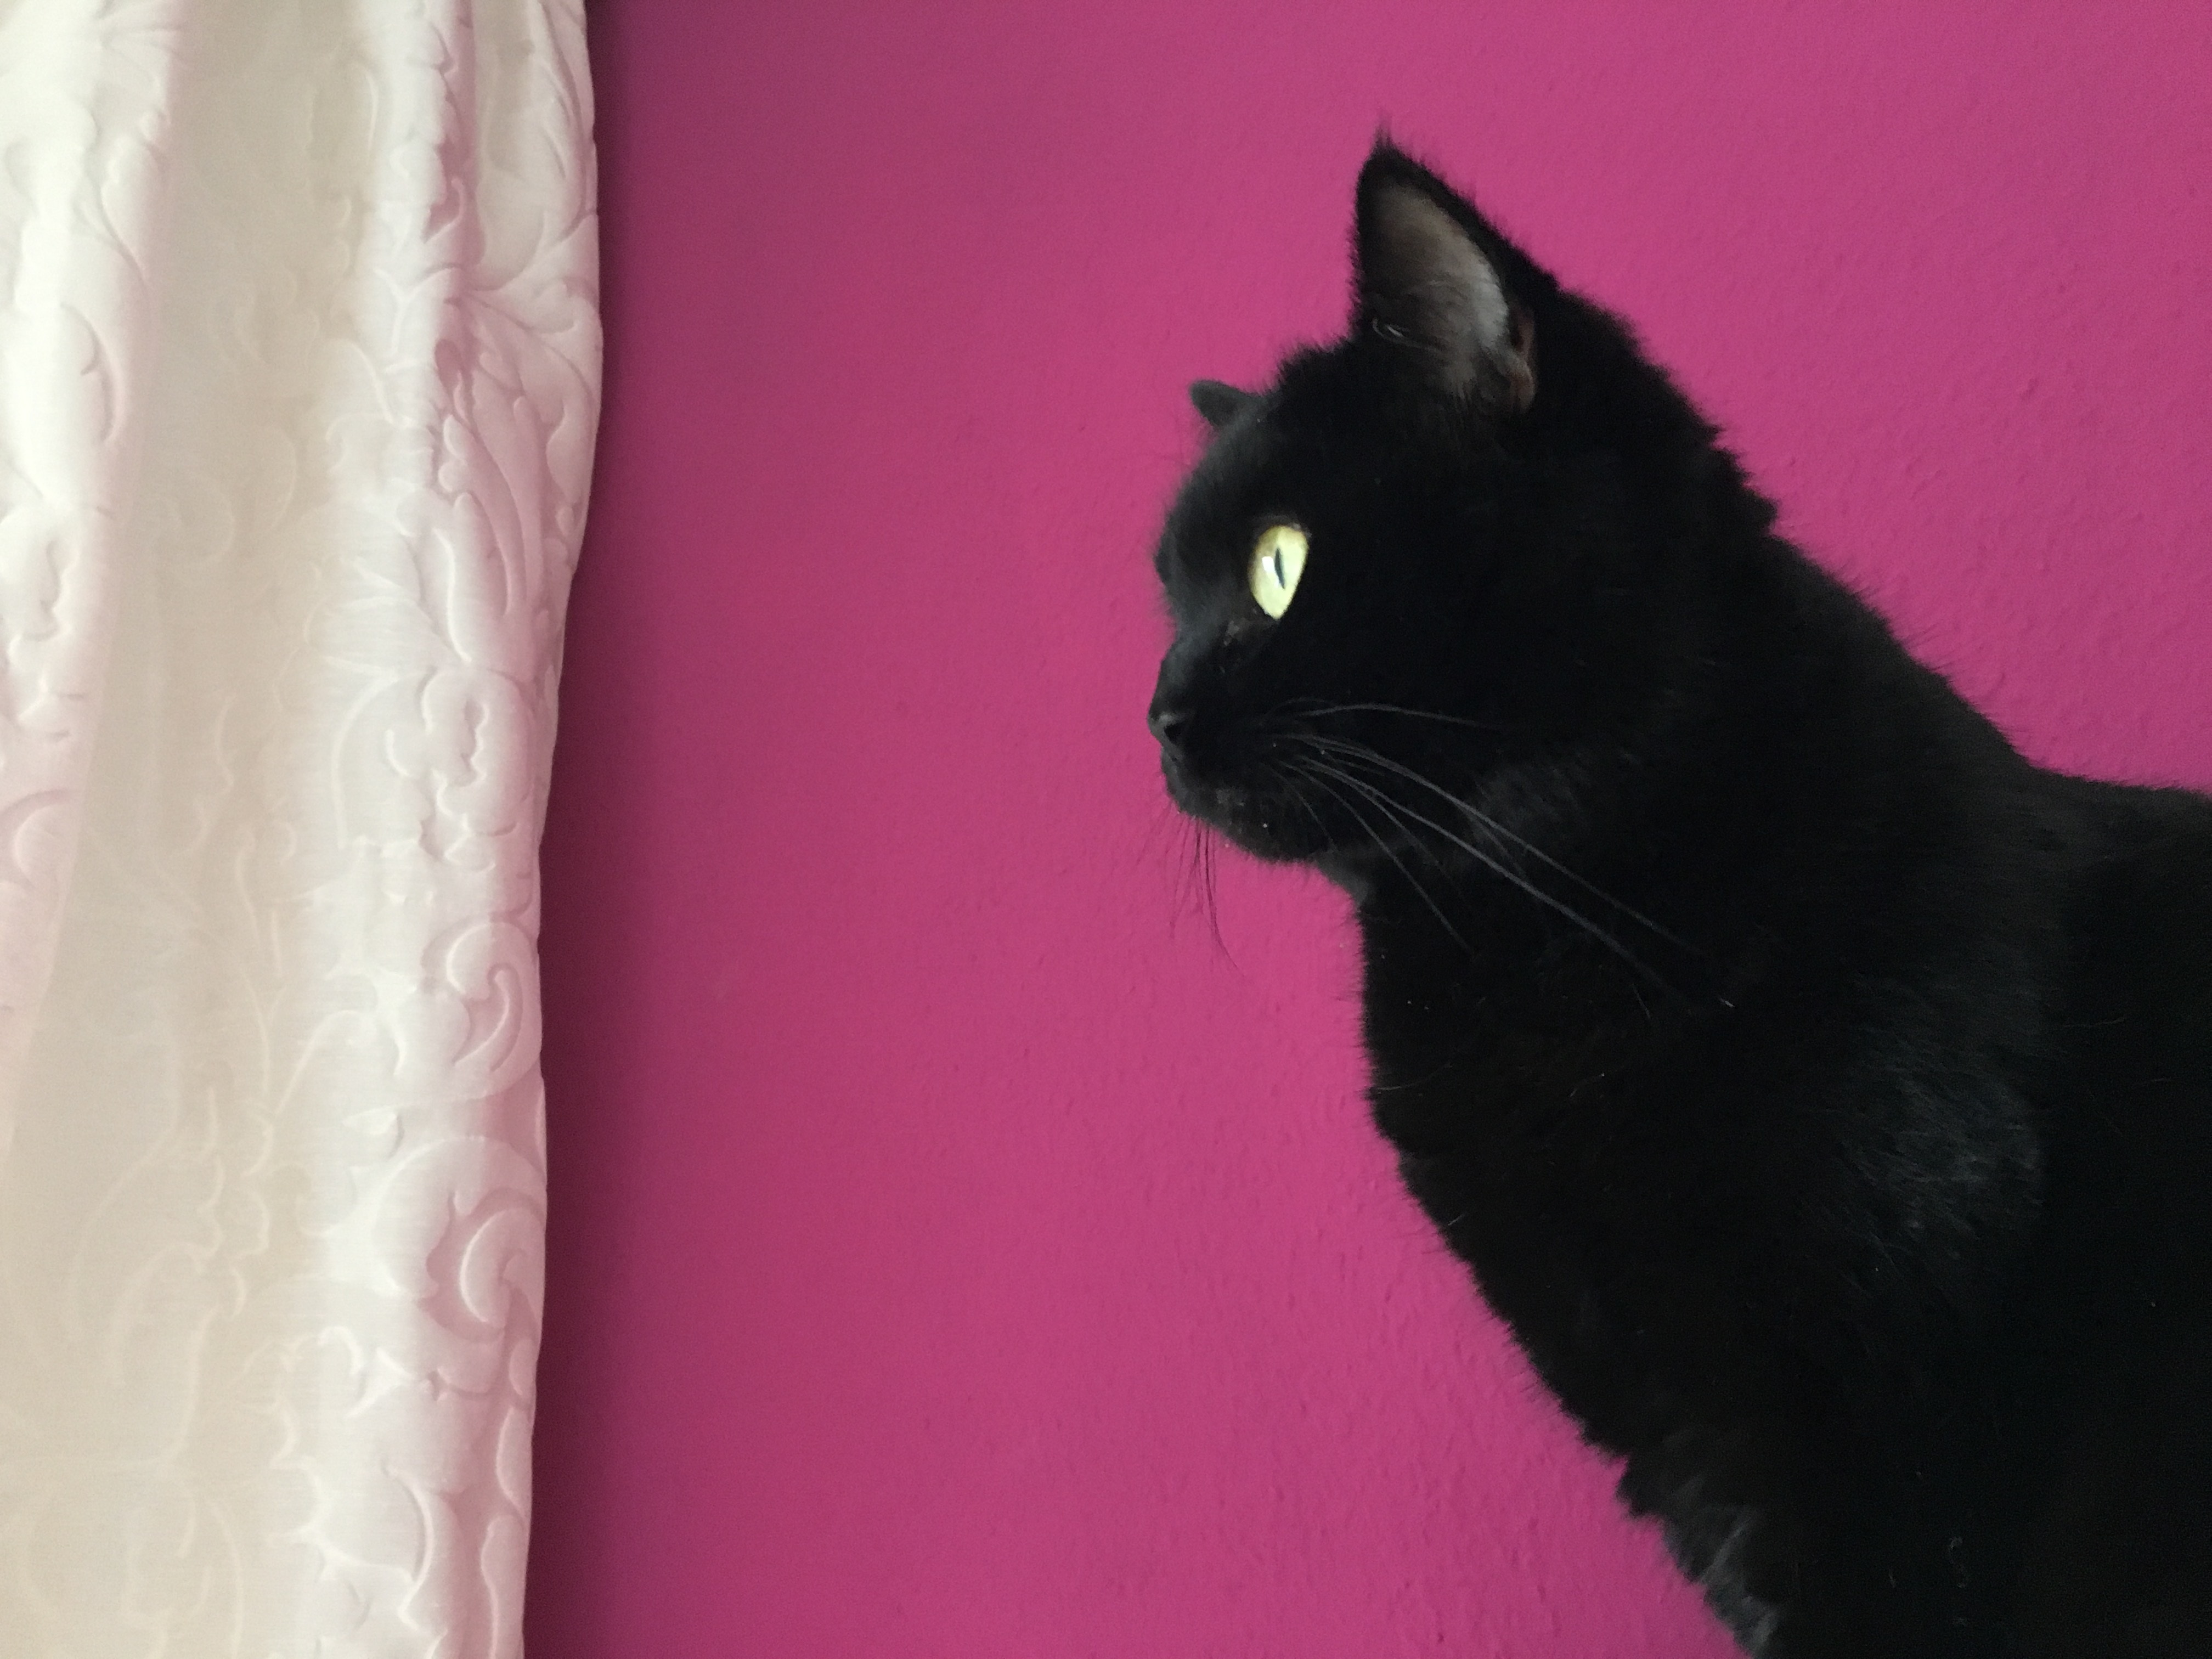
hair, white, purple, view, animal, wall, fur, pattern, cat, curtain, mammal, black cat, craft, black, pink, fabric, sew, eyes, whiskers, faith, neck, ears, vertebrate, soft, mieze, luck, domestic cat, target, superstition, tinker, smooch, barsik, small to medium sized cats, cat like mammal, domestic short haired cat